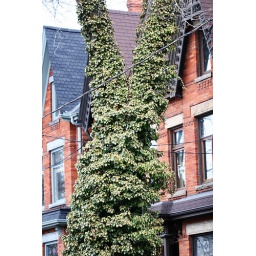
Cool tree in Cabbagetown, giving me the peace sign this past Sunday.